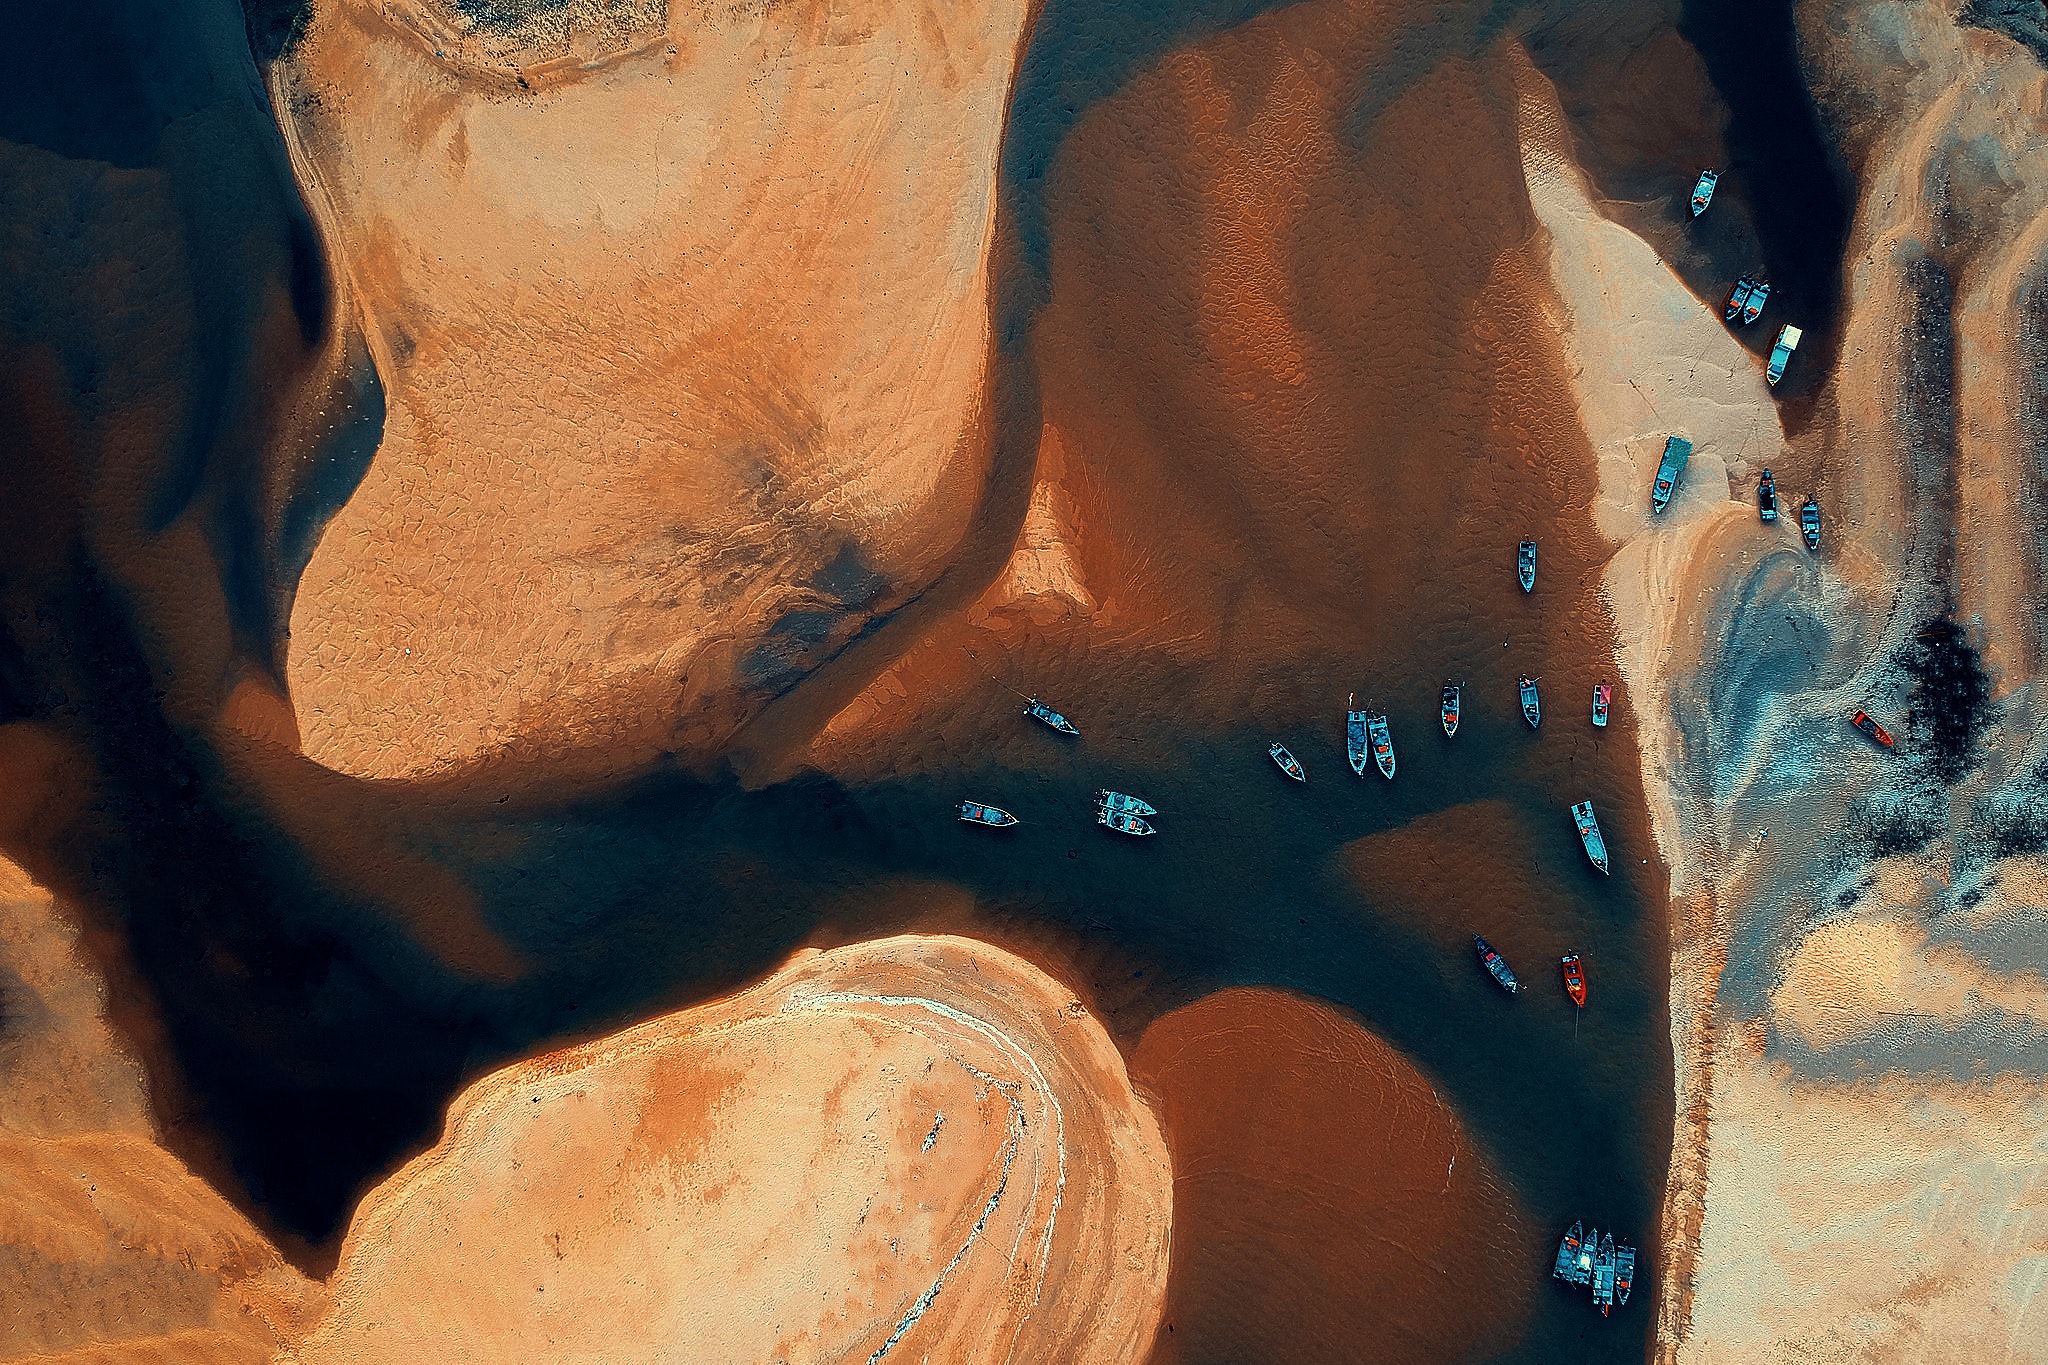
blue, brown, water, photography, geology, rock, art, painting